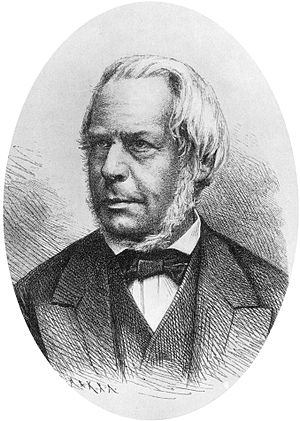
Jakob Henle
Friedrich Gustav Jakob Henle var en tysk anatom.